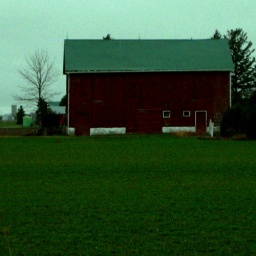
red barn in the rain